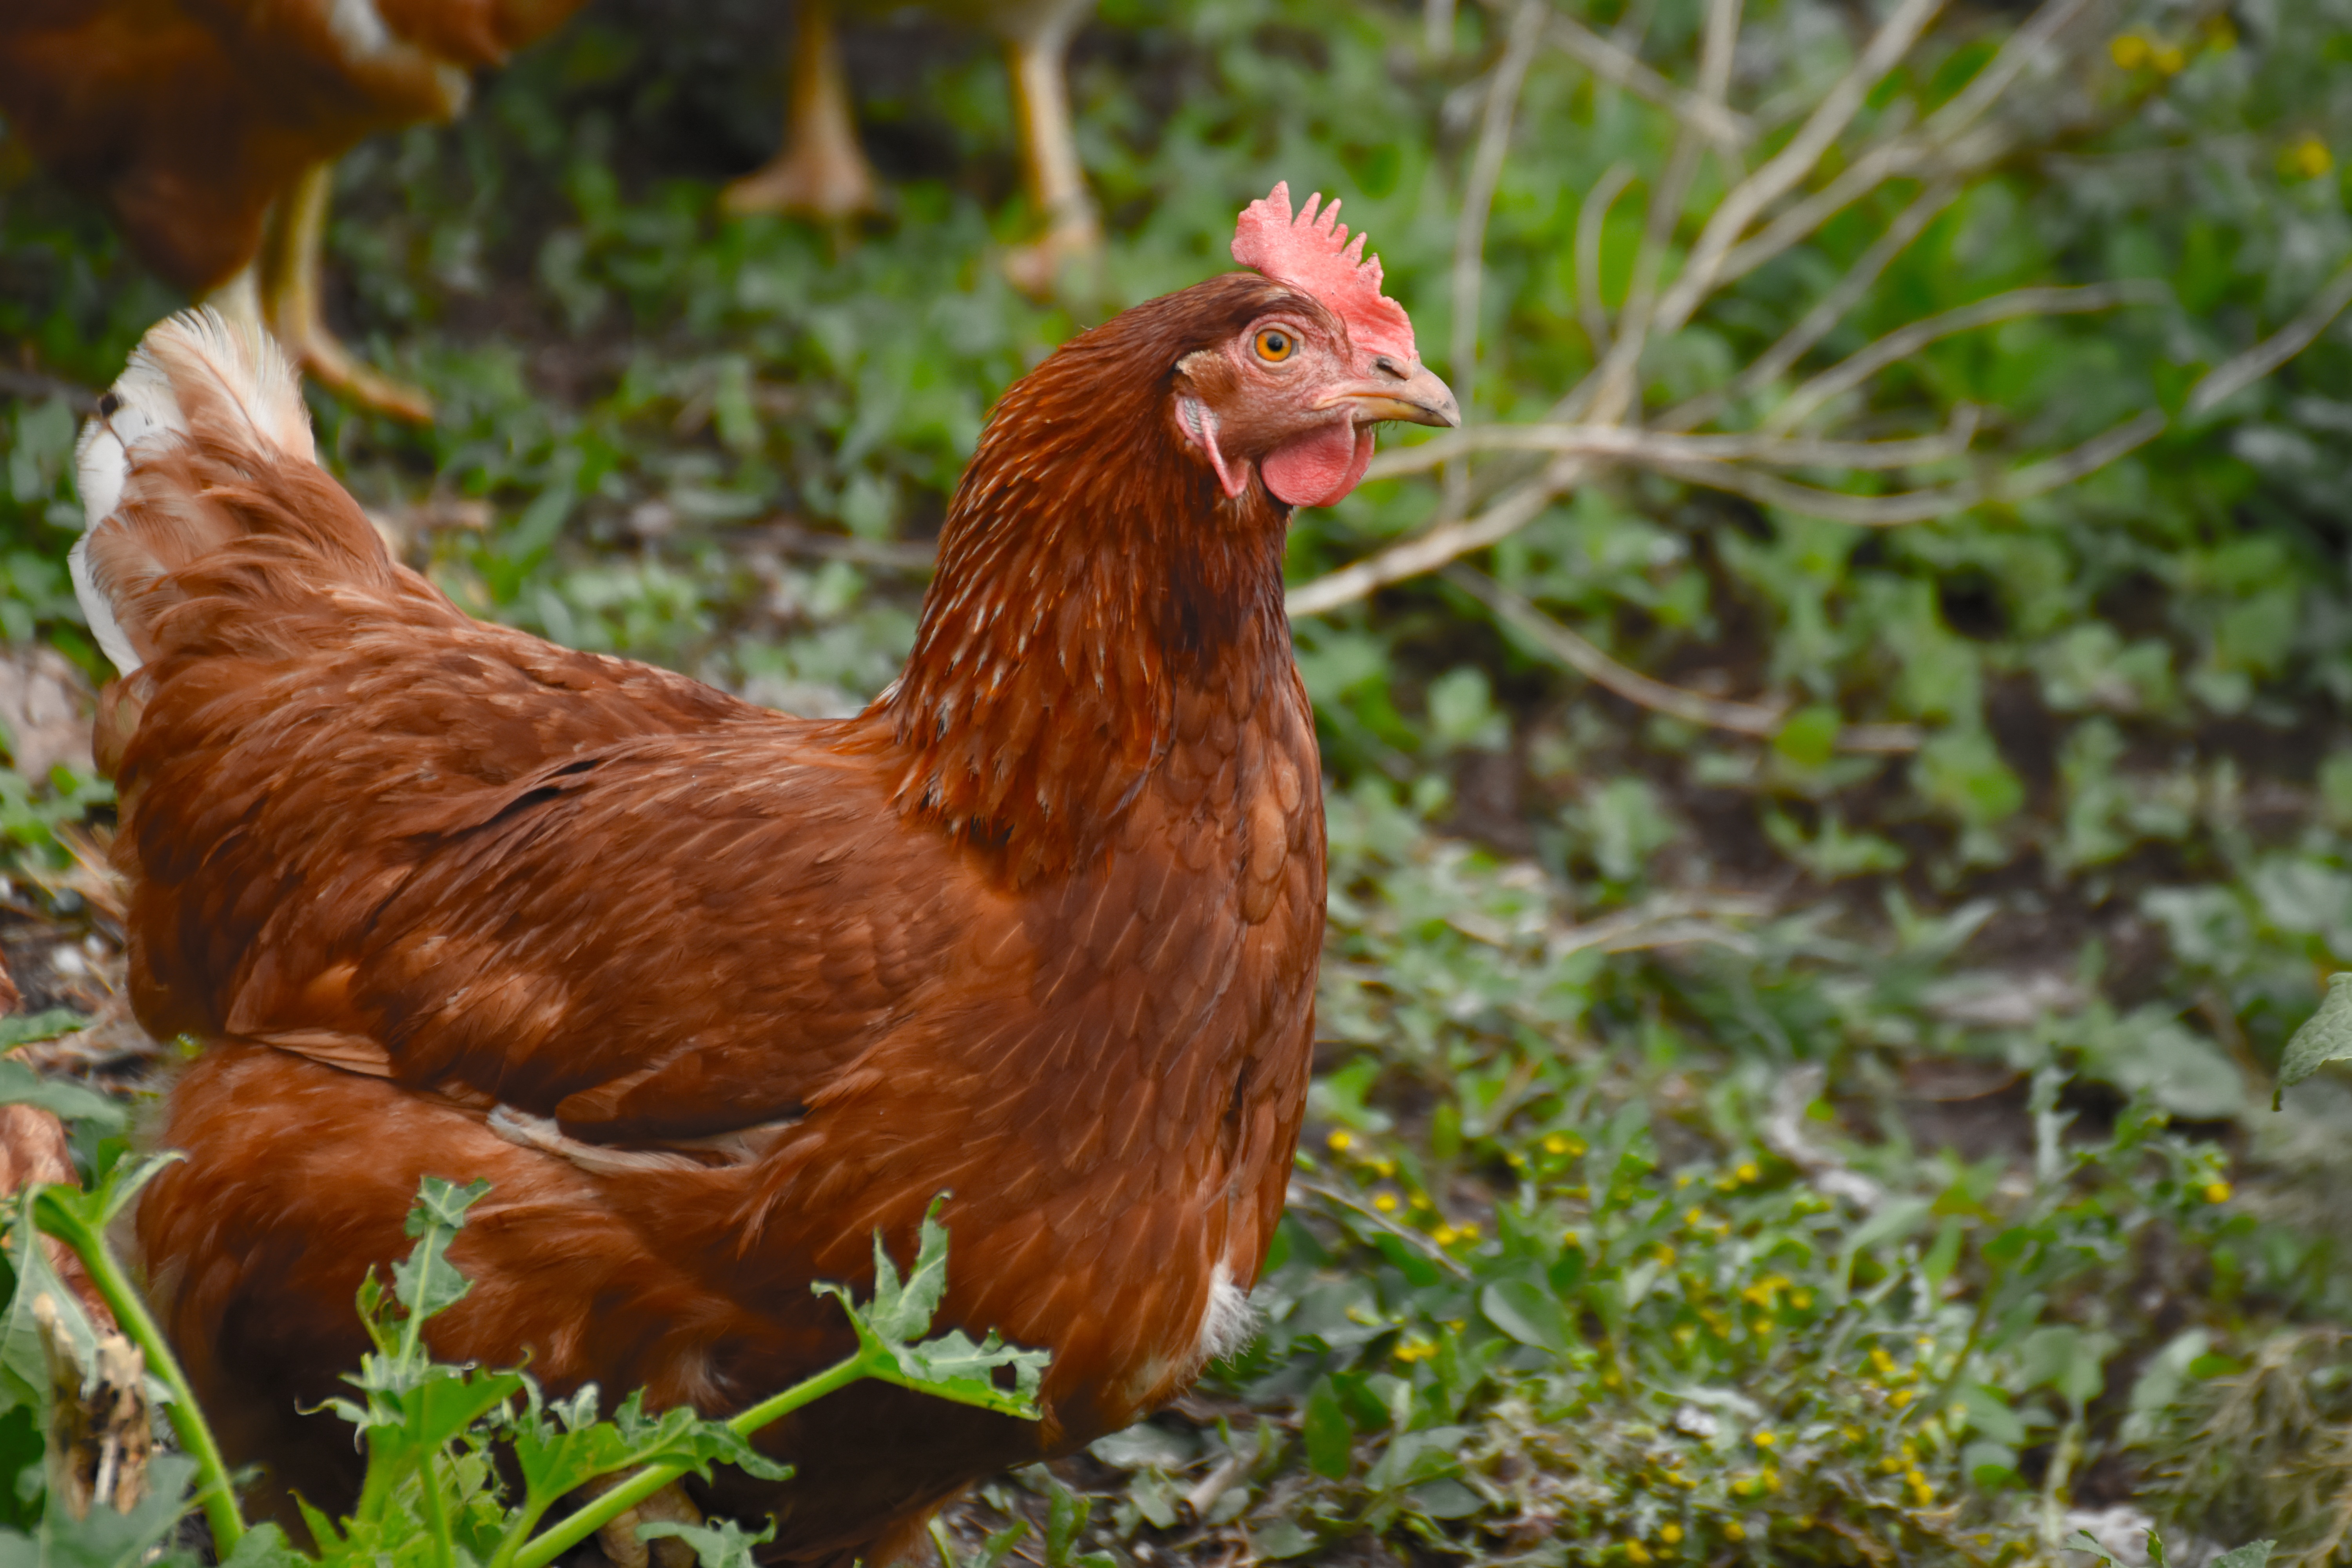
nature, bird, white, farm, prairie, animal, portrait, beak, brown, chicken, fowl, fauna, rooster, poultry, hen, galliformes, vertebrate, chickens, phasianidae, pinnate